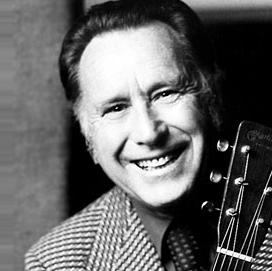
Age: 61